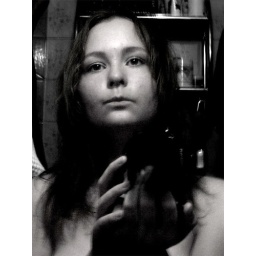
No flash, reflection in the bathroom mirror (Nikon 8mp)